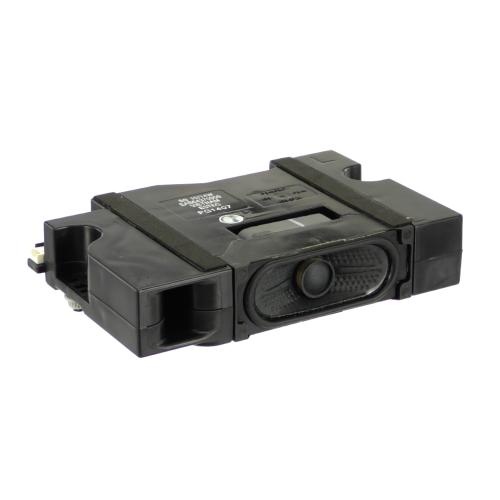
EAB64370906
LG EAB64370906 SPEAKER ASSEMBLY ZEN 12321591
Brand: LG
Category: Electronics > Video > Video Accessories > Television Parts & Accessories > TV Replacement Speakers